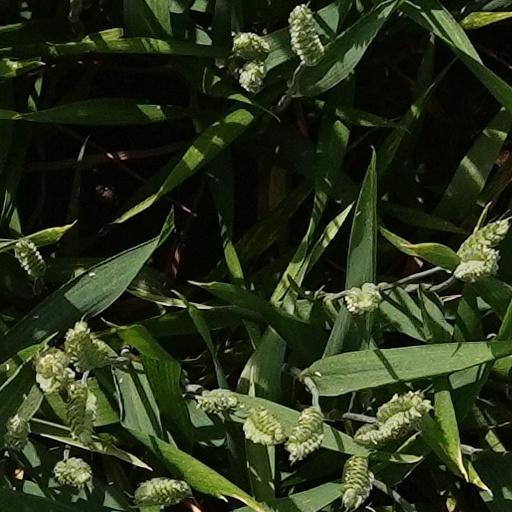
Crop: wheat